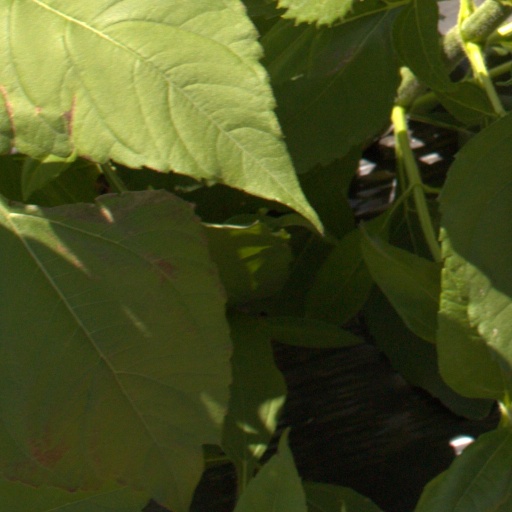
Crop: Jerusalem artichoke